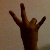
The image shows a hand gesture representing the number 7 in Indian Sign Language.